Galaxy (video game)

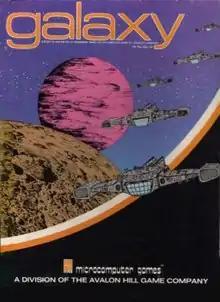

Galaxy is a 1981 video game published by Avalon Hill and developed by Microcomputer Games for the Apple II, TRS-80, Atari 8-bit computers, Commodore PET, Commodore 64, IBM PC compatibles, FM-7, and TI-99/4A. It was originally published as Galactic Empires by Powersoft in 1979.